2009 NBA All-Star Game

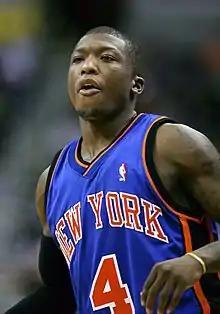
Nate Robinson won the 2009 Sprite Slam Dunk Contest.

The Sprite Slam Dunk Contest was contested by defending champion Dwight Howard, 2006 champion Nate Robinson, 2005 contestant J. R. Smith and rookie Rudy Fernández. Fernández won the online voting on NBA.com to determine the fourth contestants, beating fellow rookies Joe Alexander and Russell Westbrook. This was the first time a dunk contestant was chosen by the fans. Fernández also became the first ever international player to participate in the contest. Smith was named as a late replacement for Rudy Gay, who was forced to withdraw from the contest due to injury.